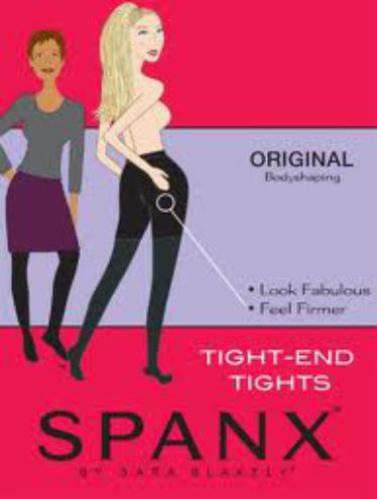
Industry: Clothes